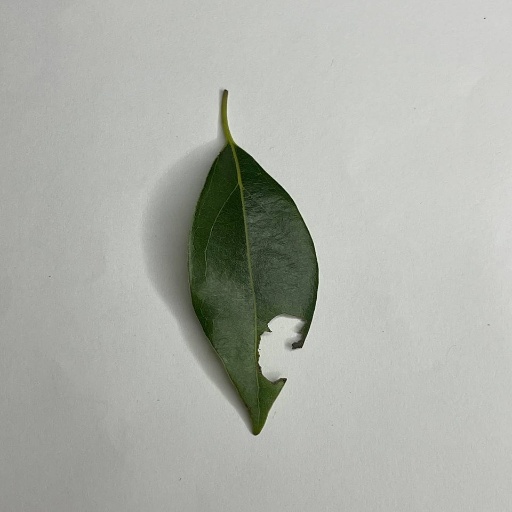
Species: Camphor
Leaf condition: Shot Hole